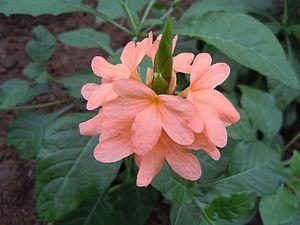
Crossandra puberula - Serres d'Auteuil
Crossandra puberula est une plante de la famille des Acanthacées originaire d'Afrique centrale.
Le genre Crossandra, appartenant à la famille des Acanthacées, comprend environ 50 espèces.